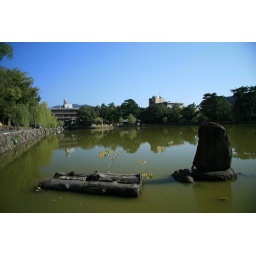
First lake in Nara, there a turtles in this lake... look at how green the water is.